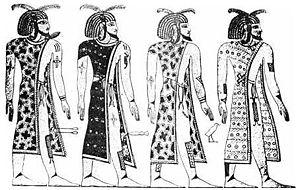
La Libye est un pays d'Afrique du Nord, dont le nom dérive de Libou, un peuple berbère connu depuis l'antiquité.